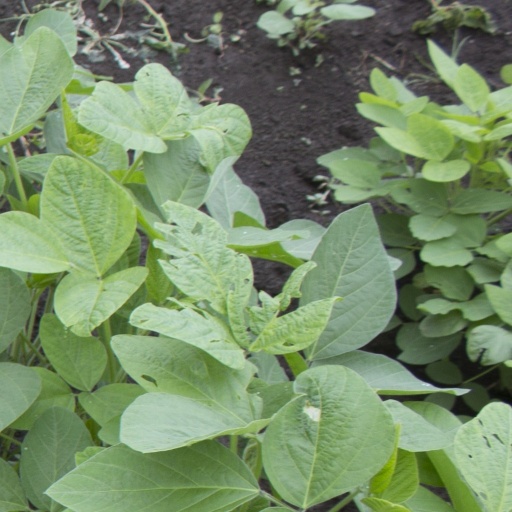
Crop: soybean